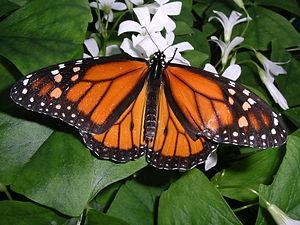
La migration des papillons est, avec celle des criquets, l'un des types les plus visibles et les plus connus de migration d'insectes. Comme toute migration animale il s'agit d'un déplacement, souvent sur de longues distances, à caractère périodique et impliquant un retour.